John X of Antioch

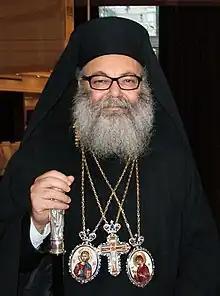
John X in 2013

Patriarch John X (born Hānī Yāzijī ; January 1, 1955) is primate of the Greek Orthodox Patriarchate of Antioch and All The East.